List of political parties in Indonesia

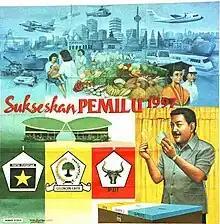
A poster encouraging citizens to support the 1997 Indonesian legislative election.

The election in 1955 was the first national election held since the end of the Indonesian National Revolution, and saw over 37 million valid votes cast in over 93 thousand polling locations, with more than 30 parties participating. Due to the numerous political parties participating in the election, the result was inconclusive, with no party receiving a clear mandate. The legislature which was elected through the election would eventually be dissolved by President Sukarno in 1959, through Presidential Decree number 150. Later on, after the take over by the New Order regime, only 10 parties was allowed to participate in the 1971 legislative election.